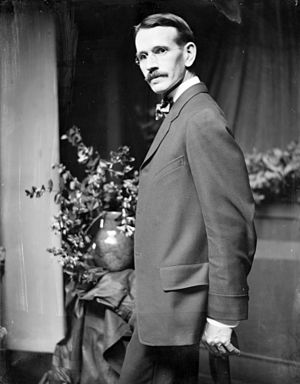
Arthur B. Davies
"Arthur Bowen Davies var en amerikansk maler inden for symbolismen. Han var påvirket af Hudson River School, især af de såkaldte ""luminister"" og drømmelandskabsmaleren George Inness.